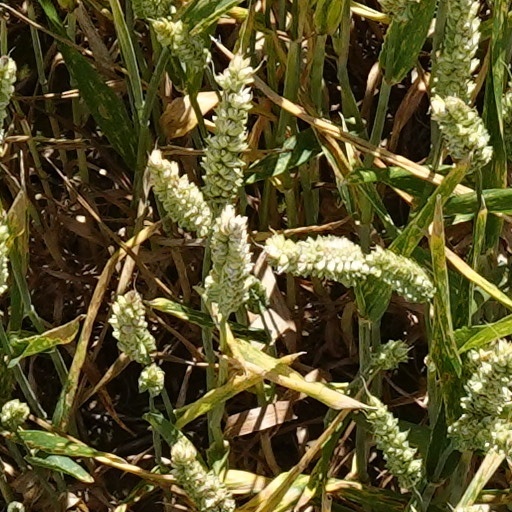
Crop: wheat